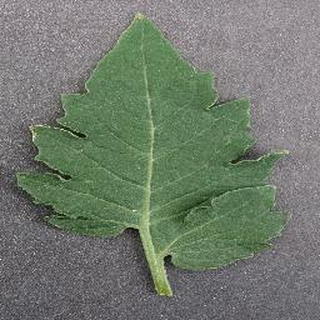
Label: healthy_tomato